Sam Isemonger

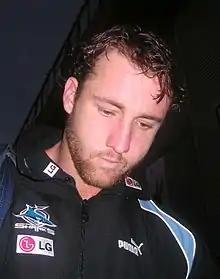

Sam Isemonger (born 4 May 1978 in Sutherland, New South Wales) is an Australian former professional rugby league footballer who played in the 1990s and 2000s. He played most of his professional career for the Cronulla-Sutherland Sharks in the National Rugby League, making 74 appearances over 8 seasons, before spending his last 2 NRL seasons with the St George Illawarra Dragons.